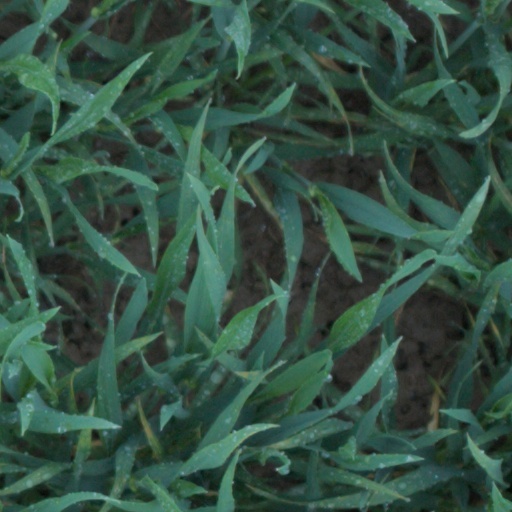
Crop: wheat